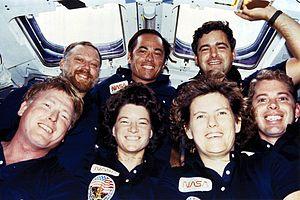
Marc Garneau, né le 23 février 1949 à Québec, est un officier de Marine, astronaute, administrateur et homme politique canadien, premier astronaute canadien.
Cet article traite des événements qui se sont produits durant l'année 1984 au Québec.